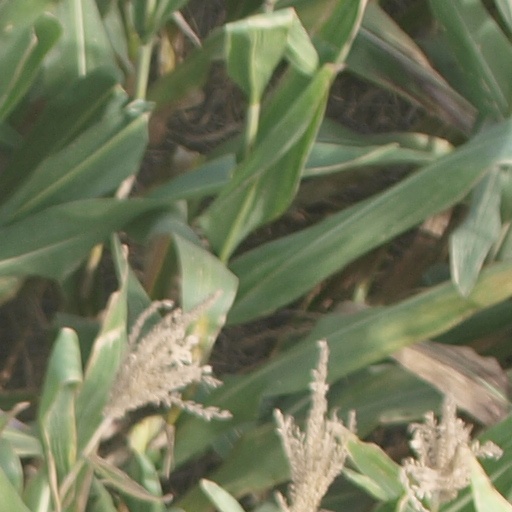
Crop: maize; corn